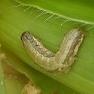
Crop: Maize
Condition: spodoptera-frugiperda-p